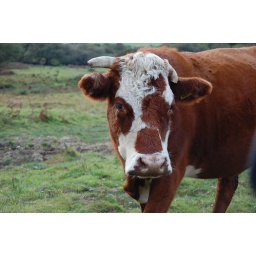
Big ass cow in the road